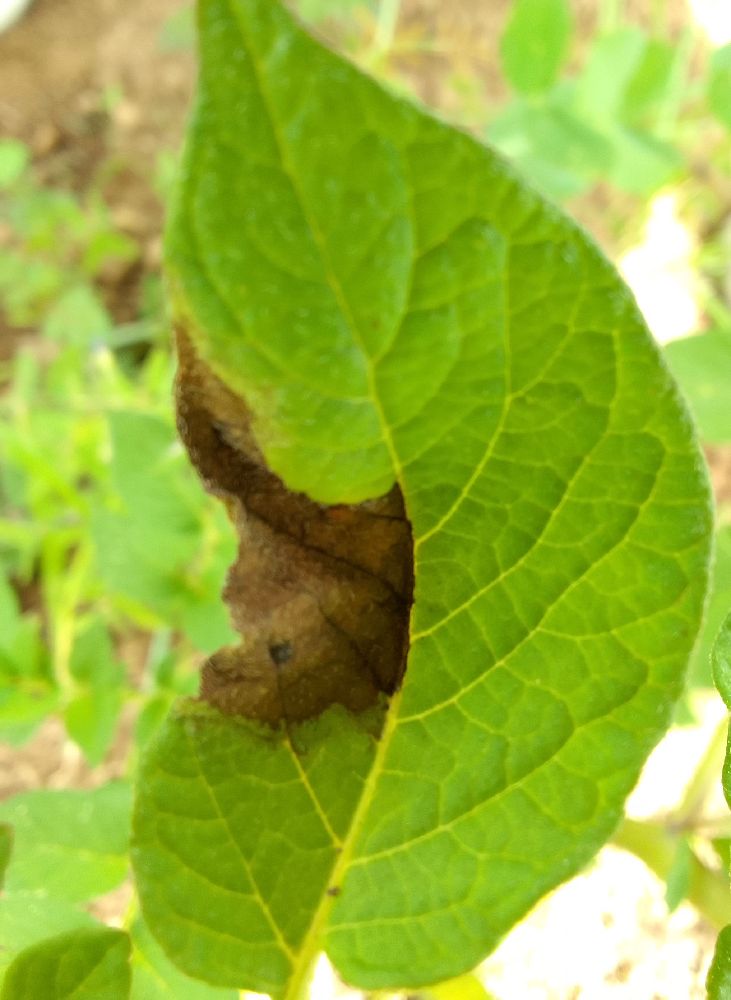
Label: Late blight